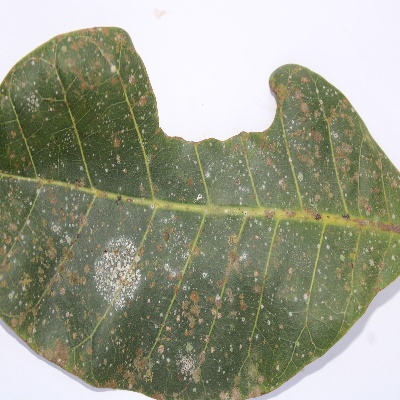
Crop: Cashew
Condition: red rust